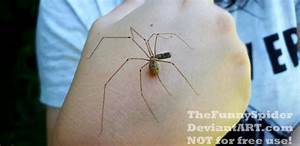
Label: spider